Spray Industrial Historic District

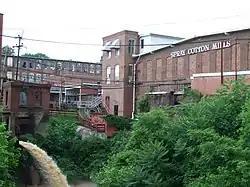
Spray Cotton Mills Complex

Spray Industrial Historic District is a national historic district located at Eden, Rockingham County, North Carolina. It encompasses 70 contributing buildings, 9 contributing structures, and 1 contributing object in an industrial section of the town of Eden. It includes buildings associated with eight textile mill complexes, mill village housing, and seven commercial buildings. Notable contributing resources include the Smith River Dam and Spray Power canal, Morehead Cotton Mill complex, "Superintendent's" House (c. 1810), Imperial Bank and Trust Company (1912), Leaksville Cotton Mills complex, Spray Mercantile Building, Spray Cotton Mills complex, Lily Mill complex, Nantucket Mills complex designed by R. C. Biberstein, American Warehouse Company complex, Rhode Island Mill complex, Phillips-Chatham House (c. 1910), and Spray Woolen Mill complex.